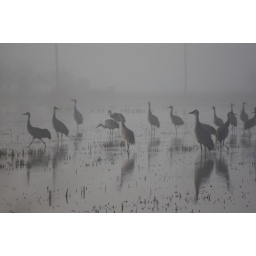
sand hill cranes Early morning before sunrise in the fog